Hazard

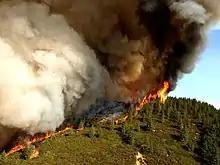
An active flame front of the Zaca Fire

Threats to fire safety are commonly referred to as fire hazards. A fire hazard may include a situation that increases the likelihood of a fire or may impede escape in the event a fire occurs.